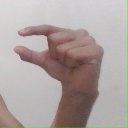
अक्षर: ग